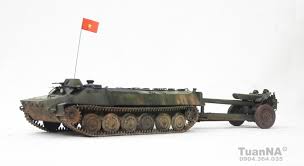
Label: MT_LB